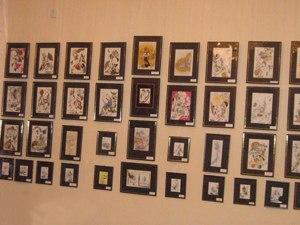
Kseniya Symonova, née en 1985, est une artiste ukrainienne réalisant des films d'animation de sable.